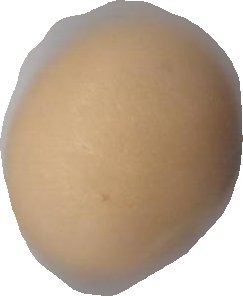
Variety: Grobogan